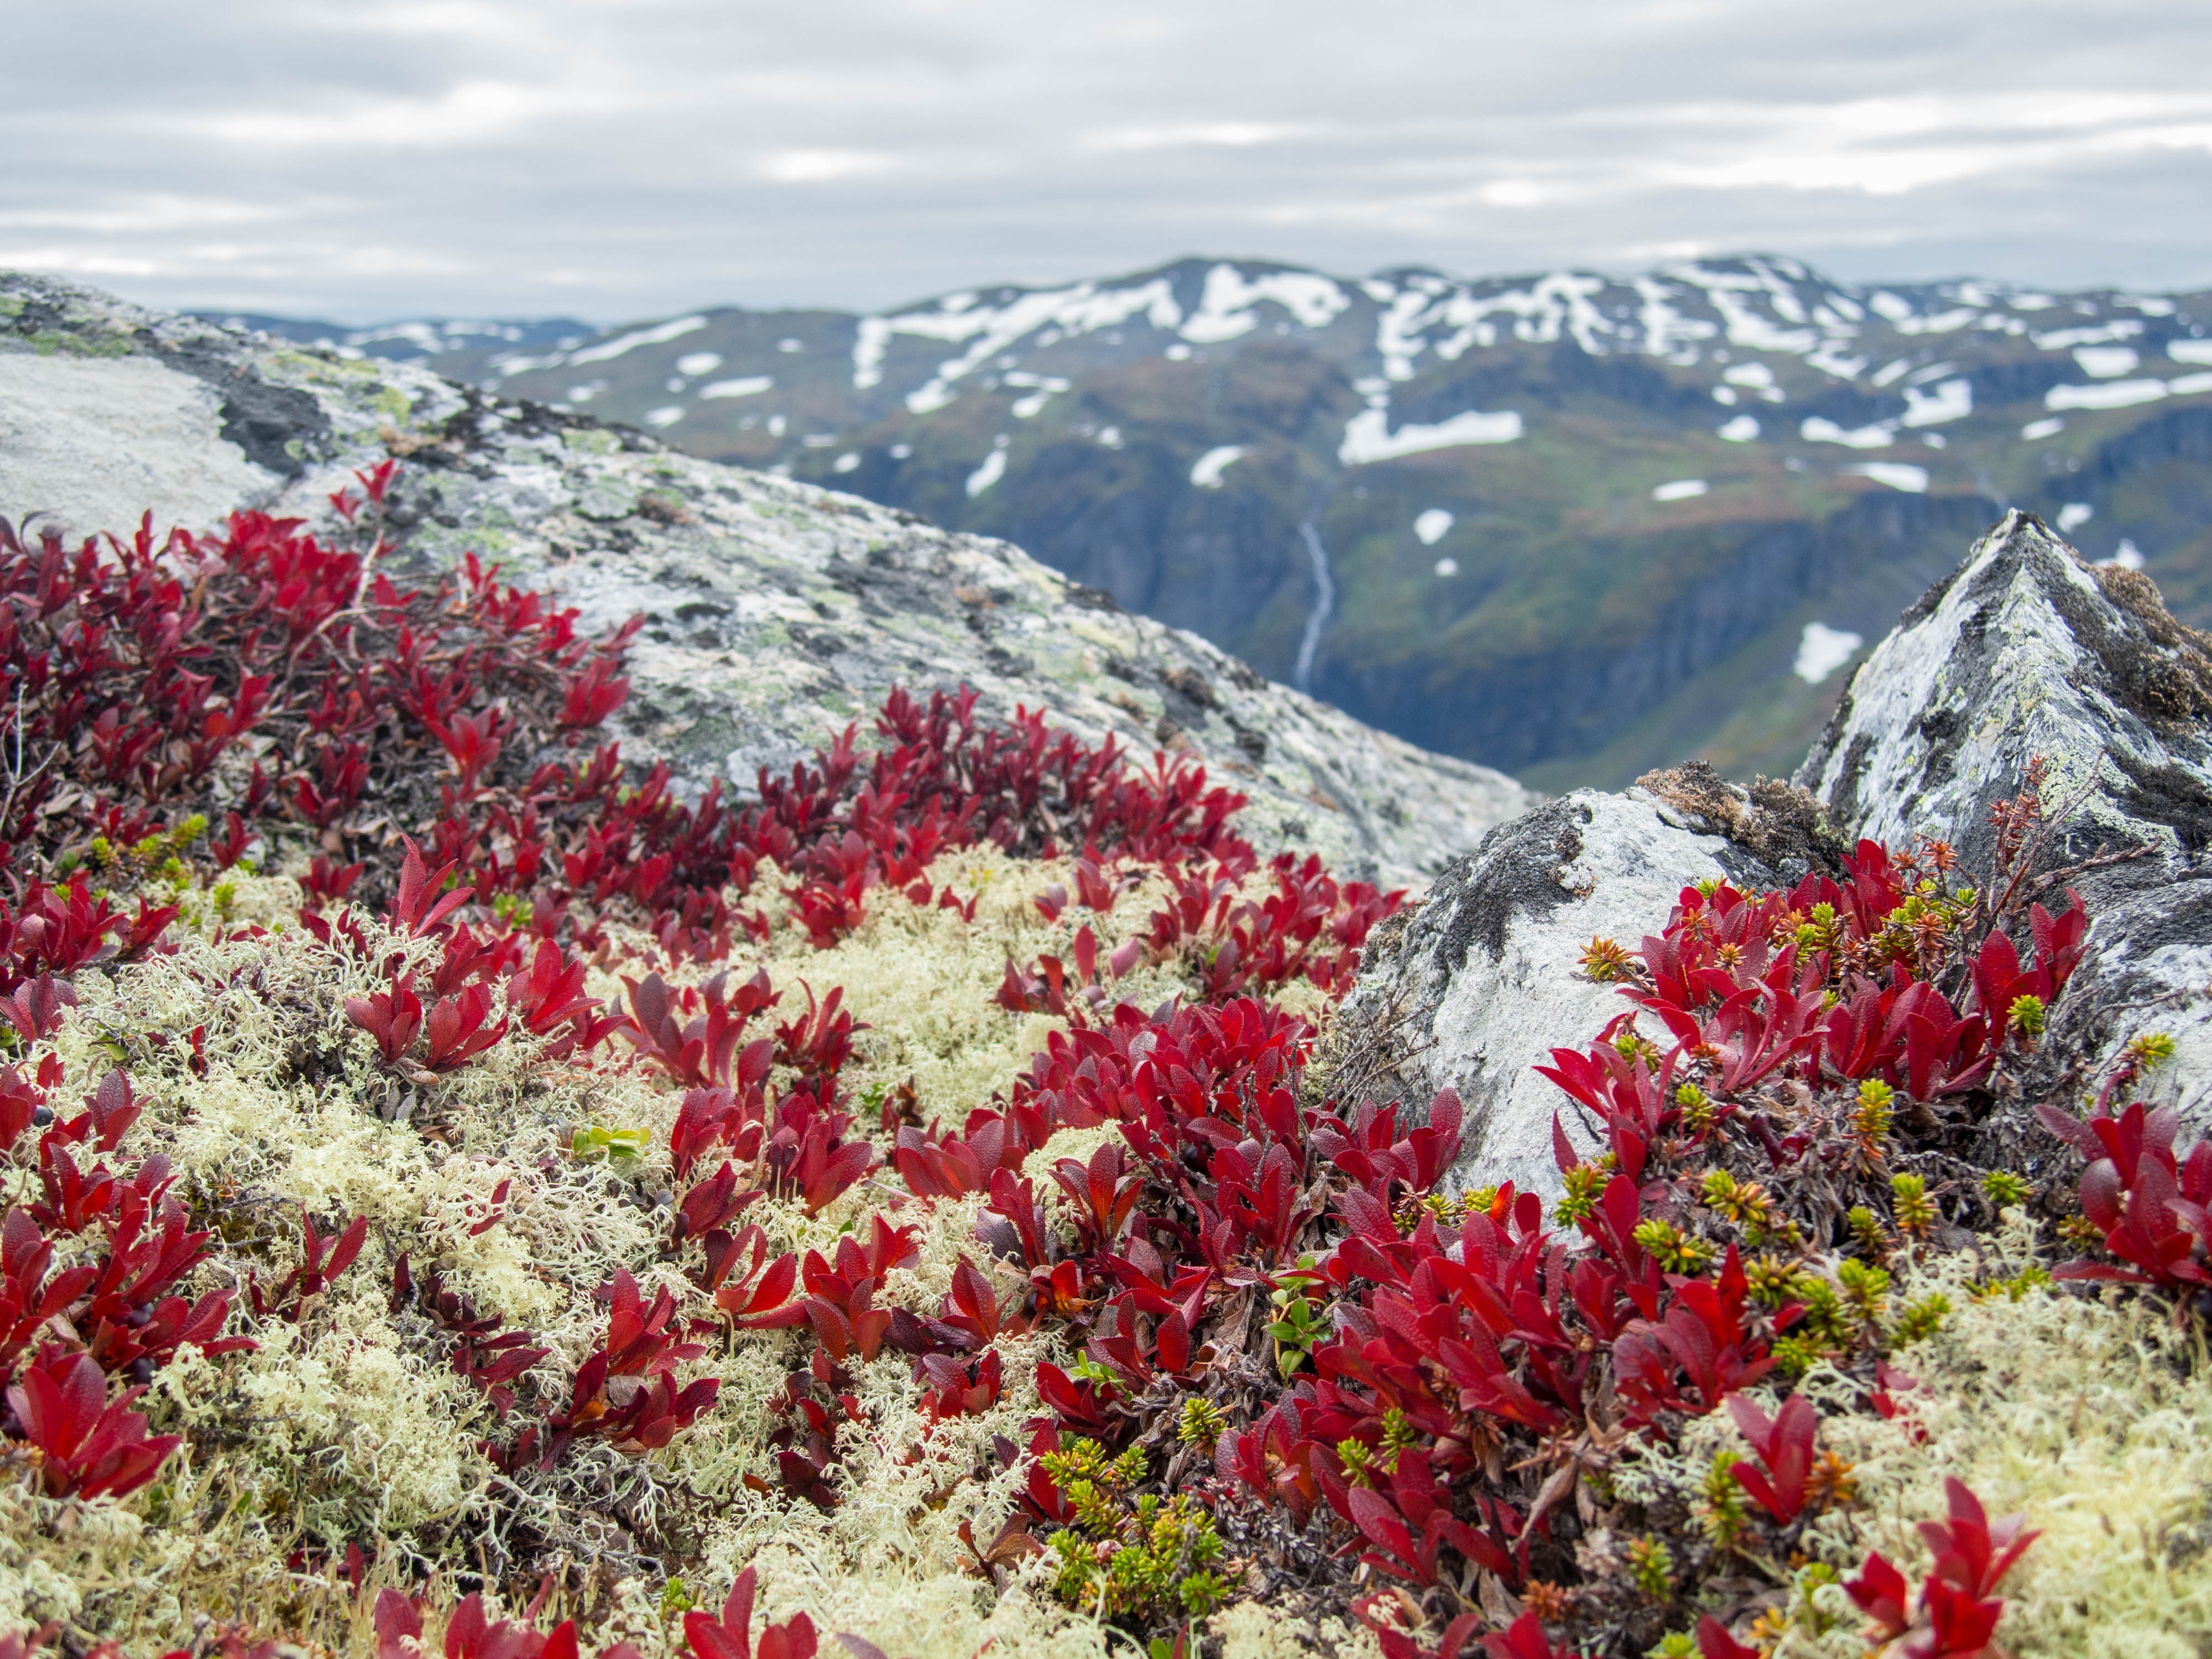
landscape, nature, mountain, winter, plant, sky, hiking, meadow, flower, view, mountain range, panorama, hike, autumn, snowy, alpine, lighting, flora, summit, wildflower, mountain landscape, clouds, mountains, outlook, wide, viewpoint, norway, scandinavia, tundra, mountain nature, alpine panorama, flowering plant, view of the alps, mountainous landforms, land plant